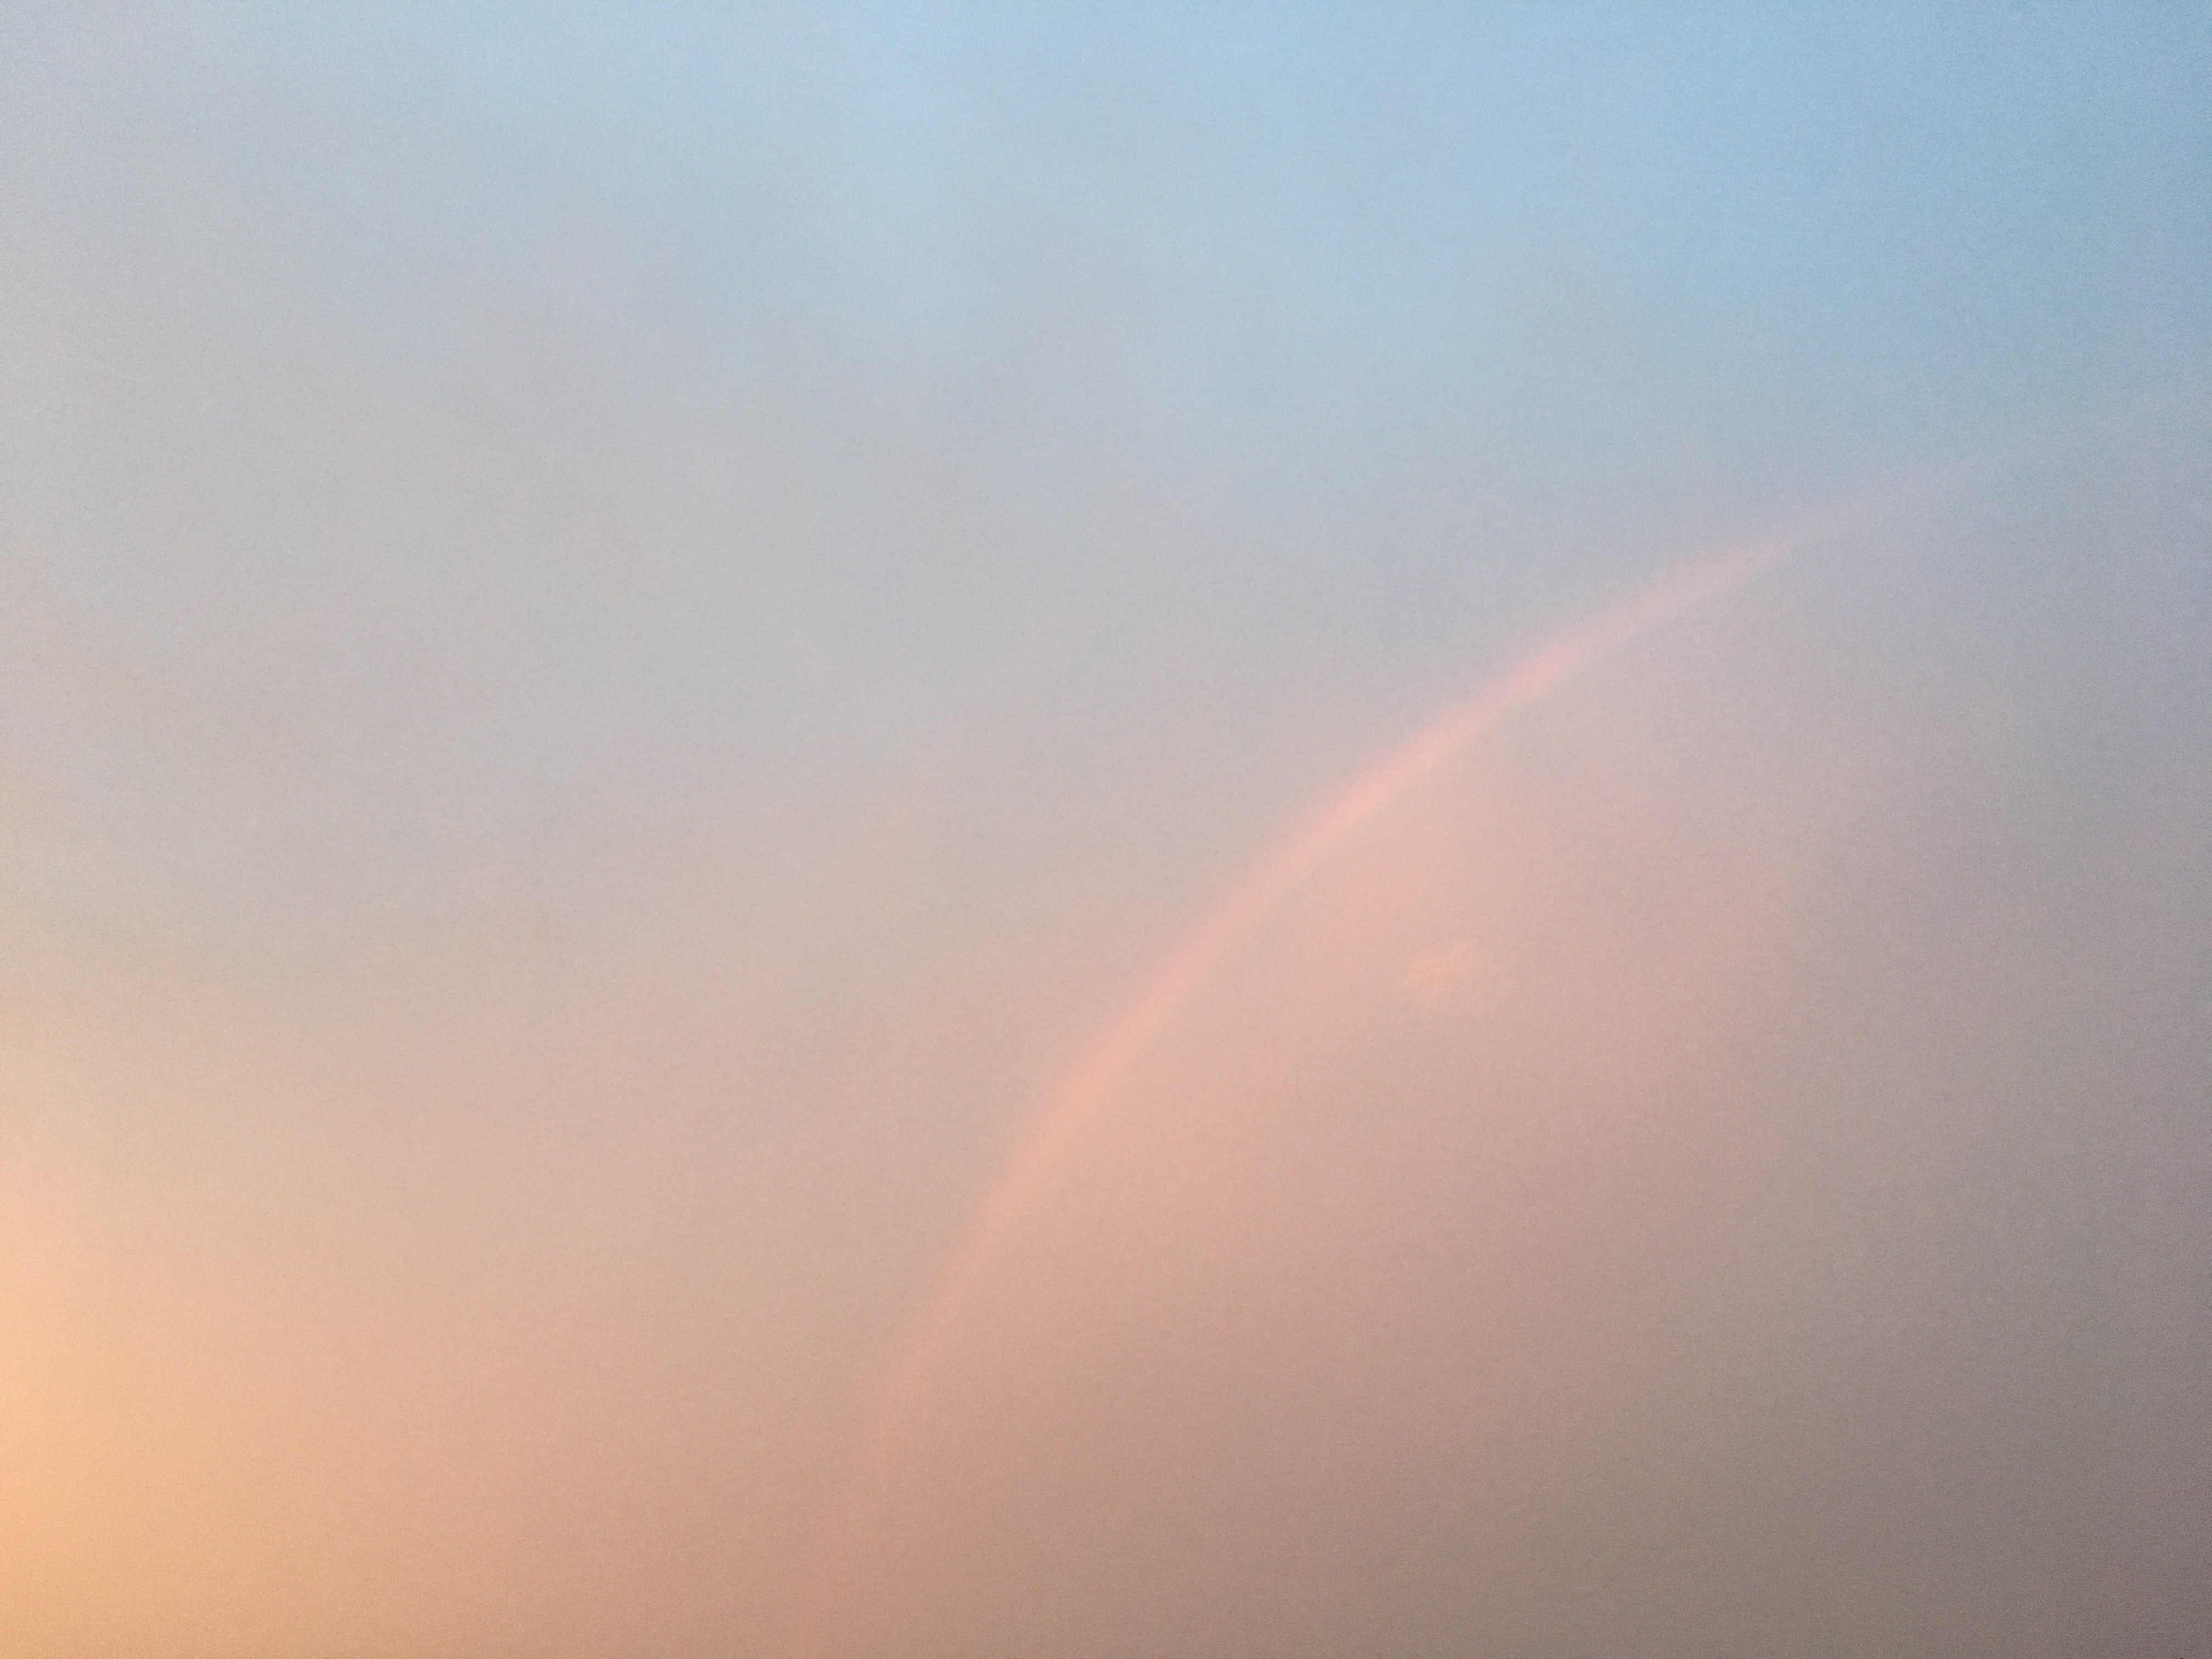
horizon, cloud, sky, sun, sunrise, sunlight, morning, dawn, atmosphere, haze, rainbow, meteorological phenomenon, atmospheric phenomenon, atmosphere of earth